Devid Striesow

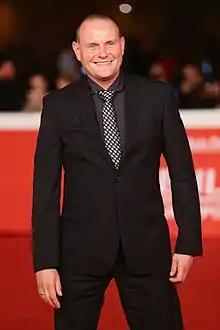
Devid Striesow

Devid Striesow (born 1 October 1973 in Bergen auf Rügen, East Germany) is a German actor.